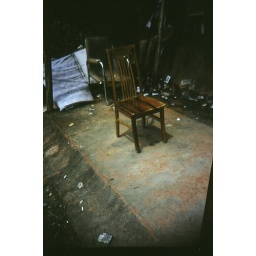
solo chair in mountain